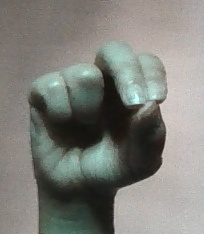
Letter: gaaf